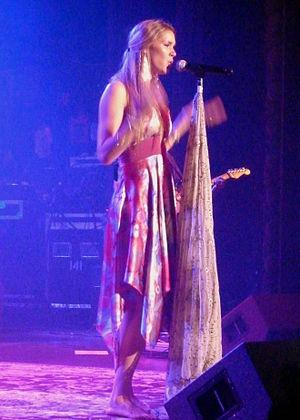
Joss Stone, née Joscelyn Eve Stoker le 11 avril 1987 à Douvres, est une chanteuse de musique soul et actrice anglaise.